Live and Let Die (video game)

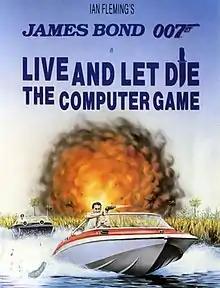

James Bond: Live And Let Die is a video game loosely based on the 1973 James Bond film "Live and Let Die". The game was released by Domark for the Amiga, Atari ST, Amstrad CPC, Commodore 64, MS-DOS, and ZX Spectrum in 1988.